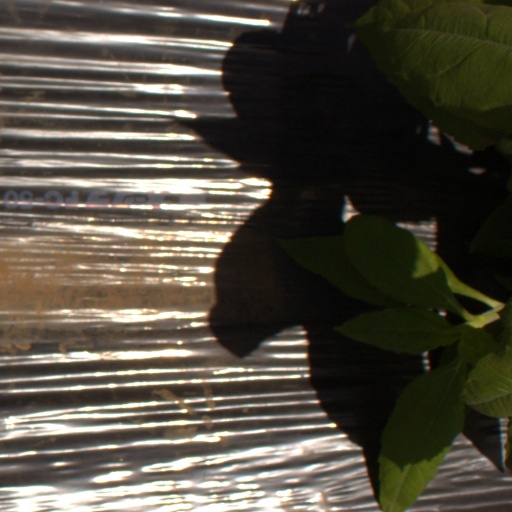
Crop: Jerusalem artichoke